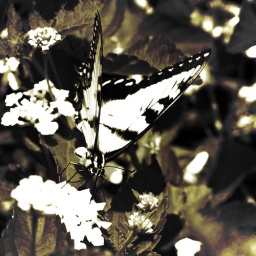
Butterfly in black and white